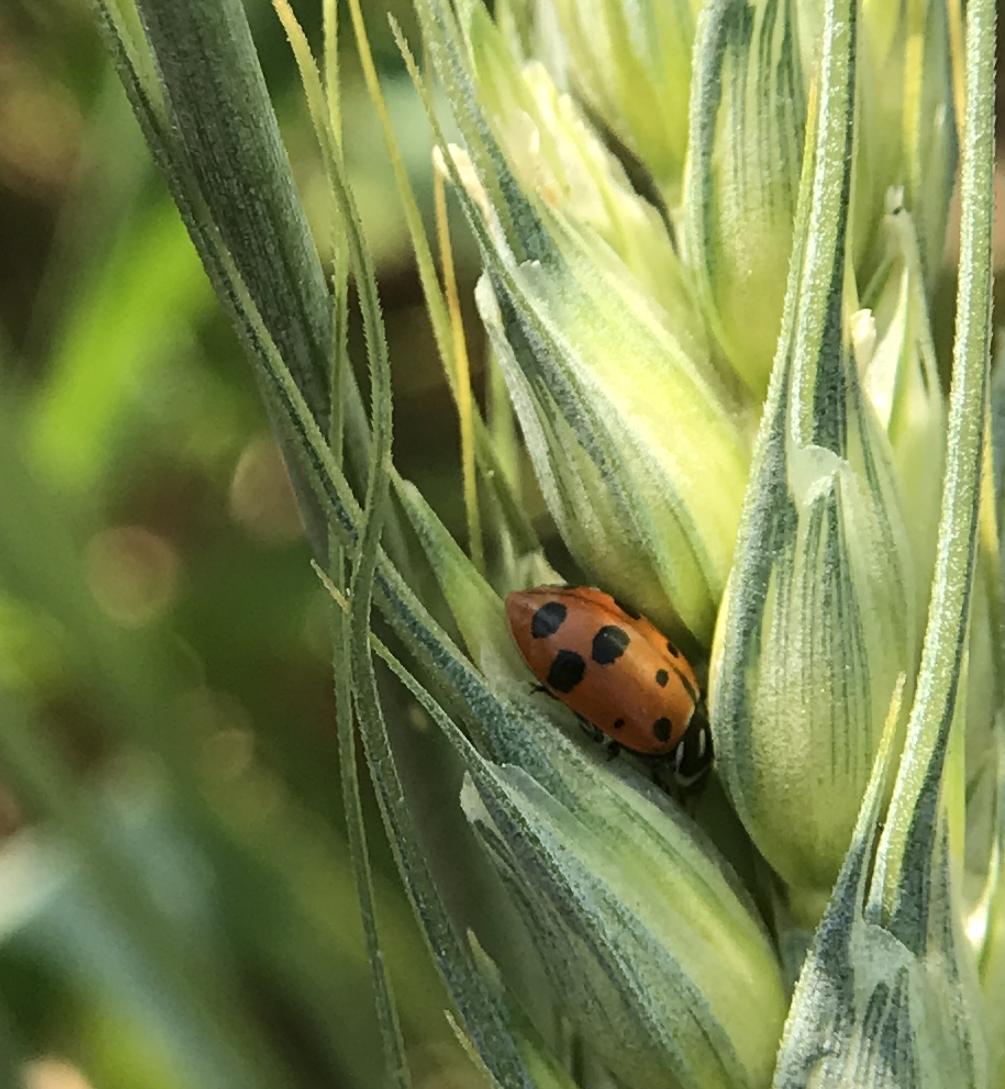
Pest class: predators